List of musicians at English cathedrals

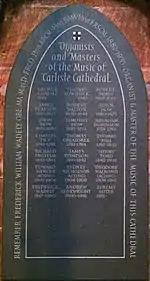
Plaque in Carlisle Cathedral

Notable organists at Carlisle Cathedral have included the composer, astronomer and mathematician Thomas Greatorex and founder of the Royal School of Church Music, Sir Sydney Nicholson.